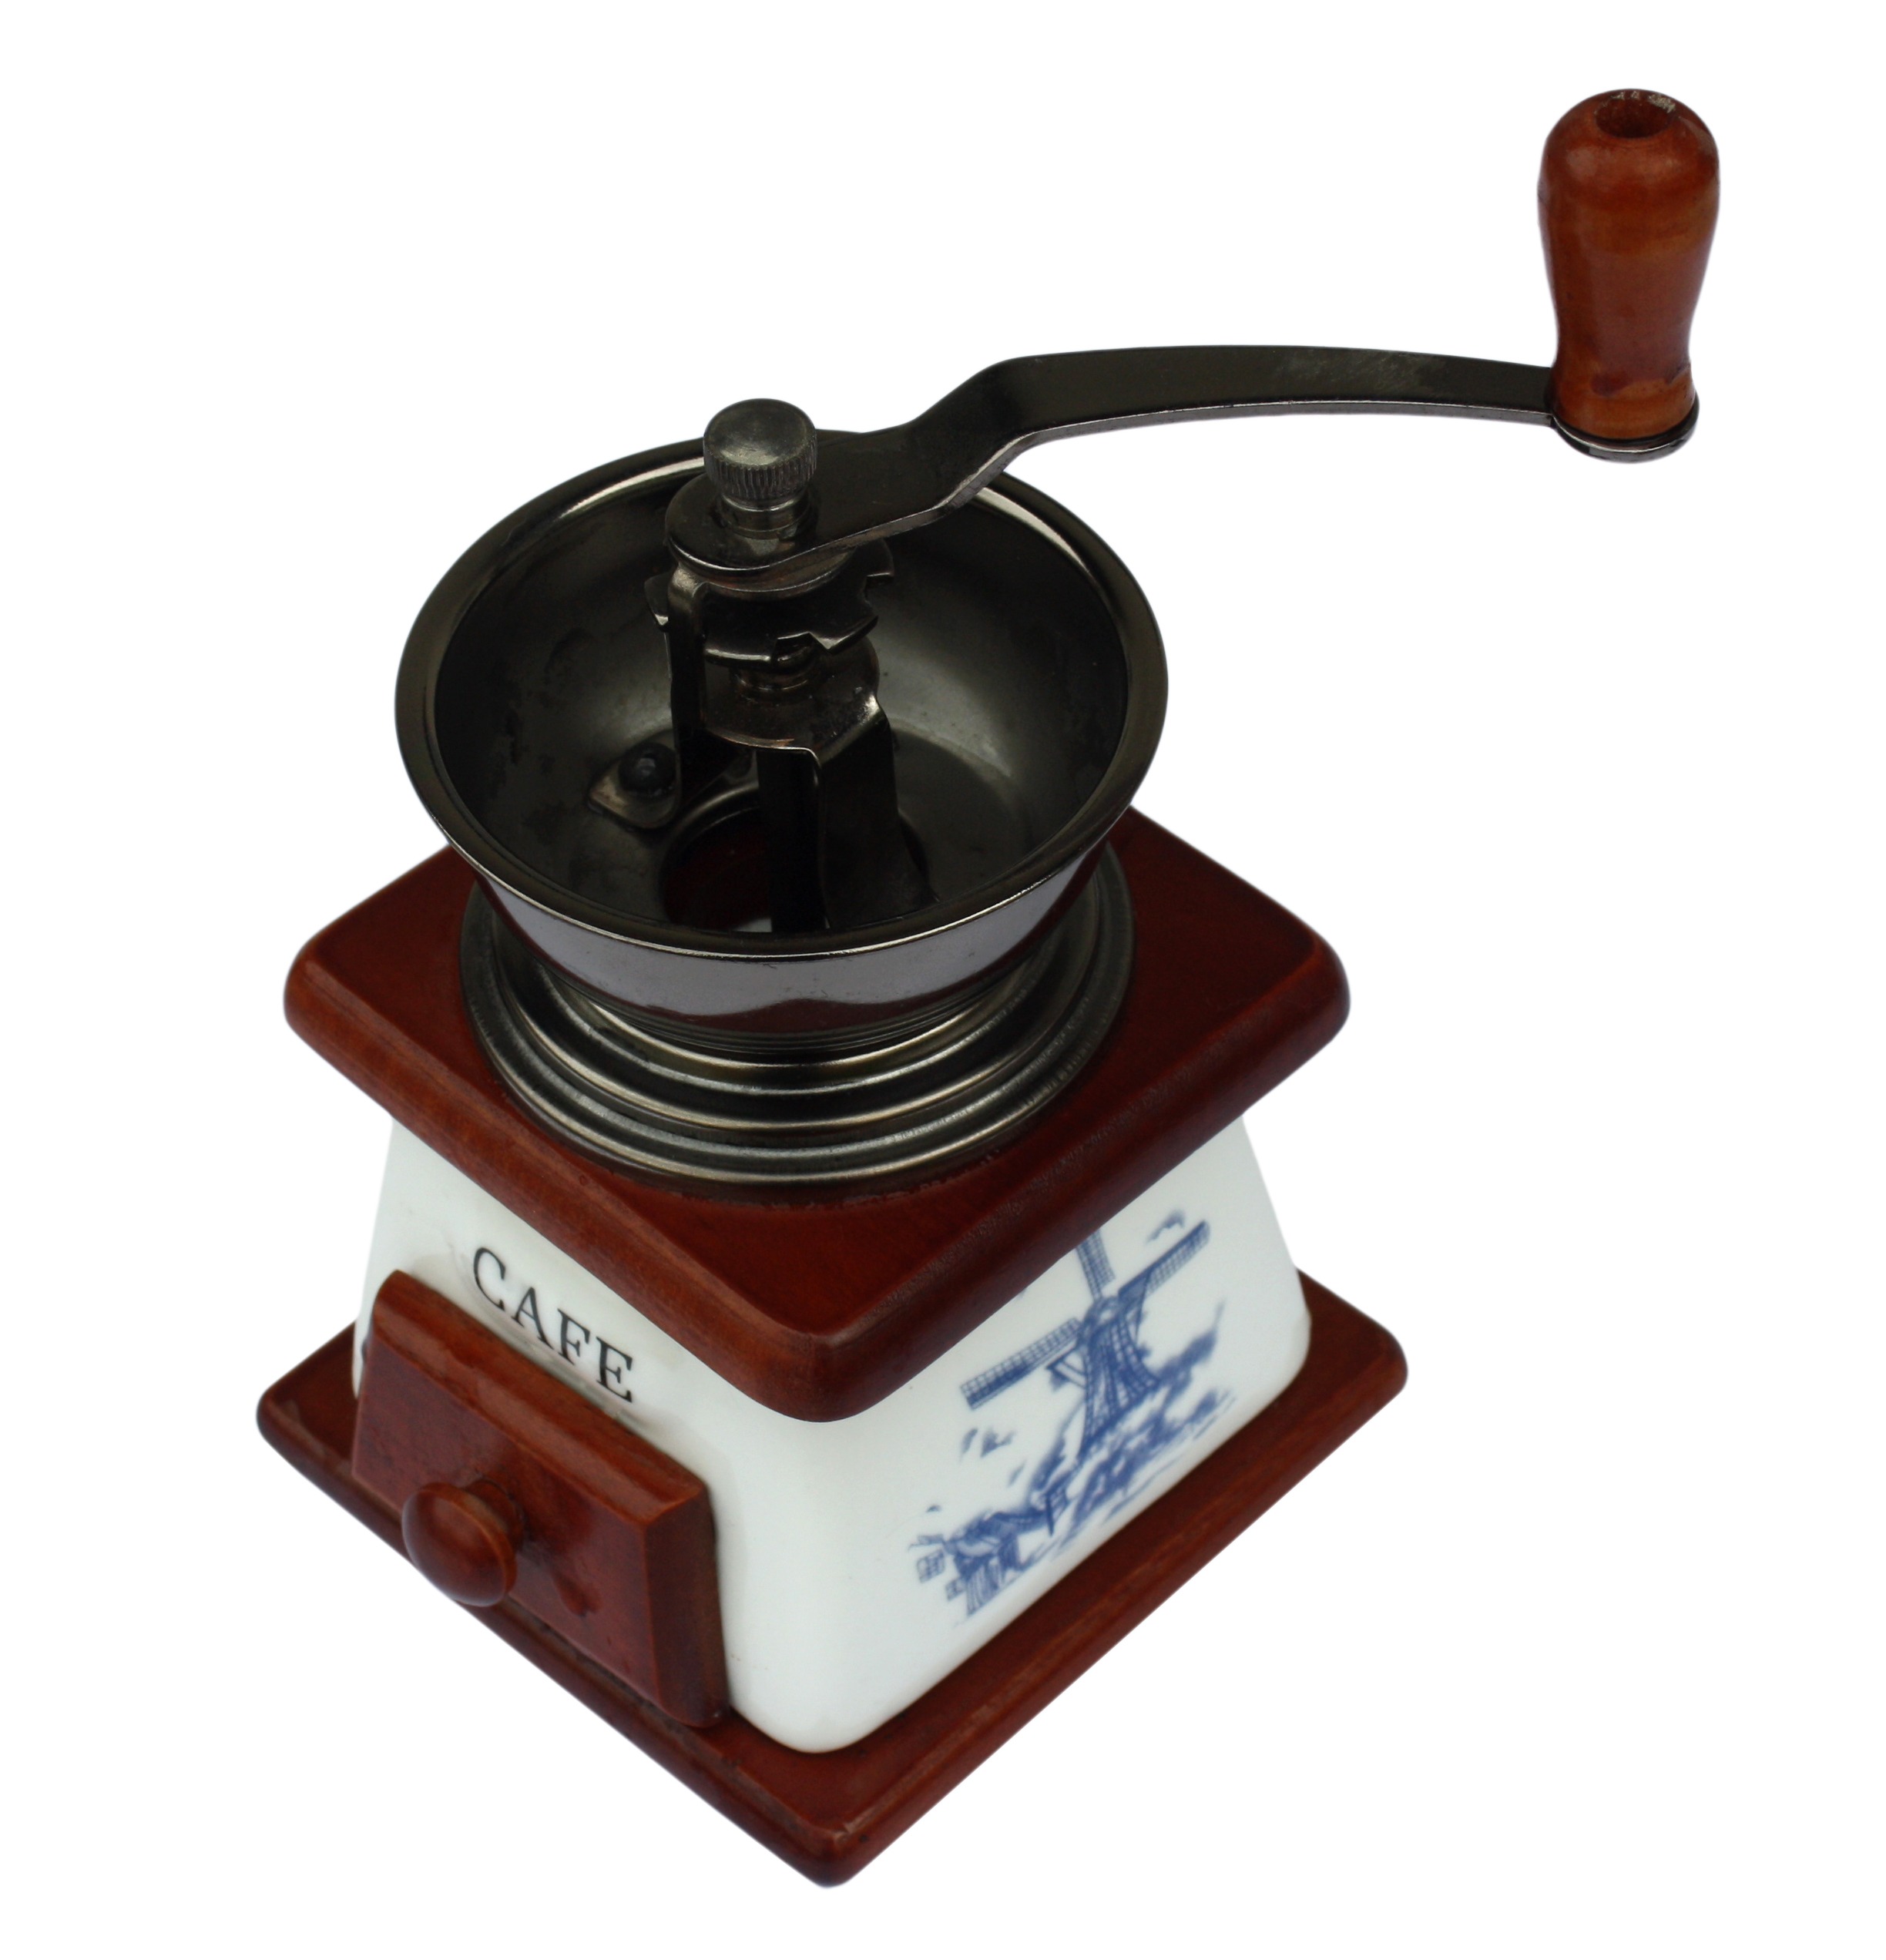
hand, coffee, white, ceramic, blue, lighting, grind, coffee grinder, holland, mechanically, crank